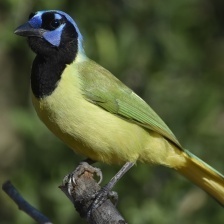
Species: GREEN JAY
Scientific name: CYANOCORAX YNCAS
ImageNet parent category: jay